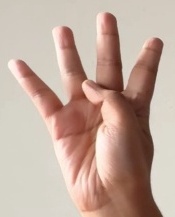
ASL sign: 4